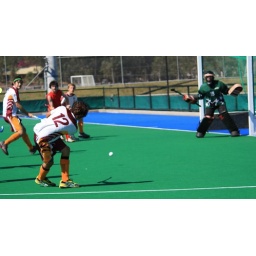
Queenland shoots at goal in the Australian school boys field hockey championships.